Tenbury Railway

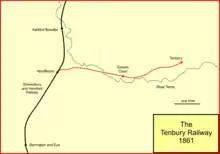
The Tenbury Railway

The Shrewsbury and Hereford Railway opened its standard gauge line throughout on 6 December 1852. It had a station at Woofferton, and Tenbury Wells was a little over five miles distant. It became evident that communities directly served by a railway prospered, and those not so connected declined, and business interests in Tenbury realised that their town was at a disadvantage.